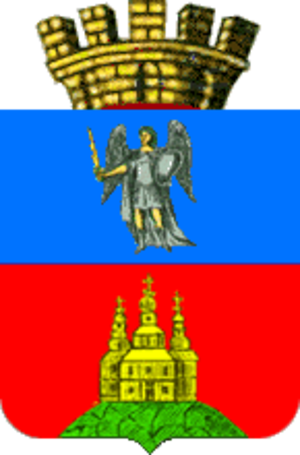
Vassylkiv ou Vassilkov est une ville de l'oblast de Kiev, en Ukraine, et le centre administratif du raïon de Vassylkiv. Sa population s’élevait à 36 672 habitants en 2013. Vassylkiv fait aujourd'hui partie de l'agglomération de Kiev.